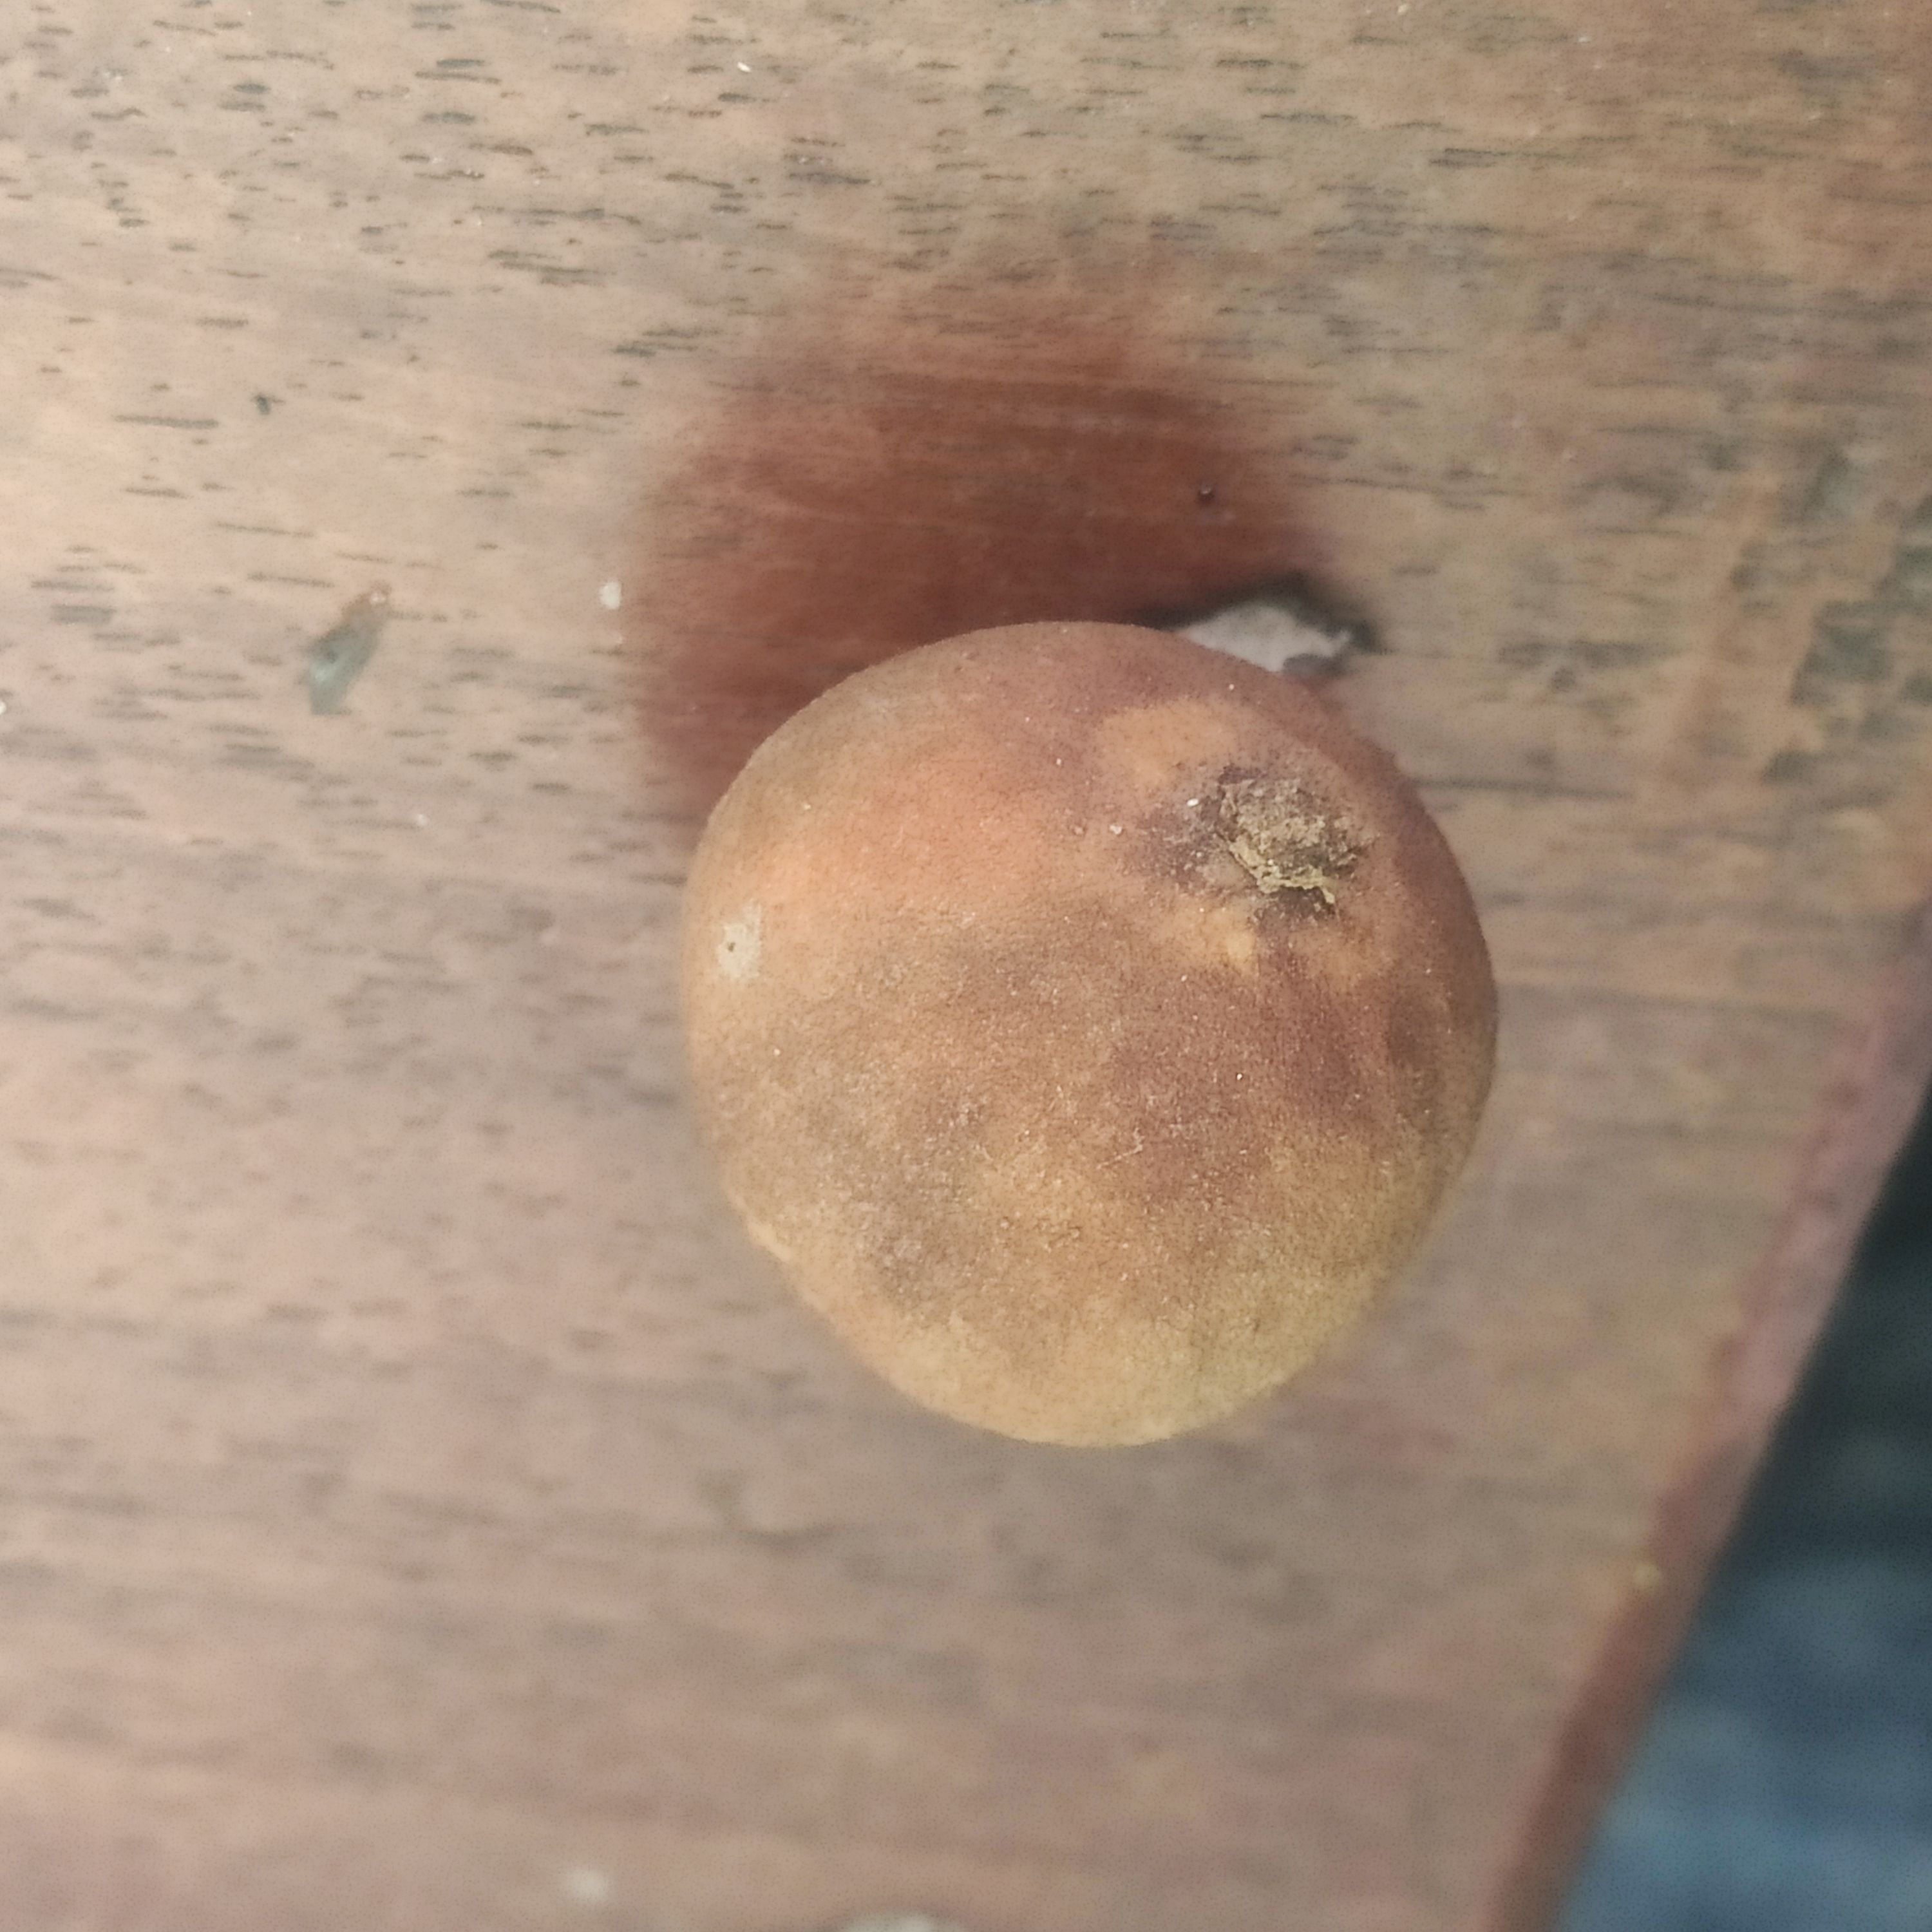
Fruit: burmese-grape
Grade: 3rd-grade